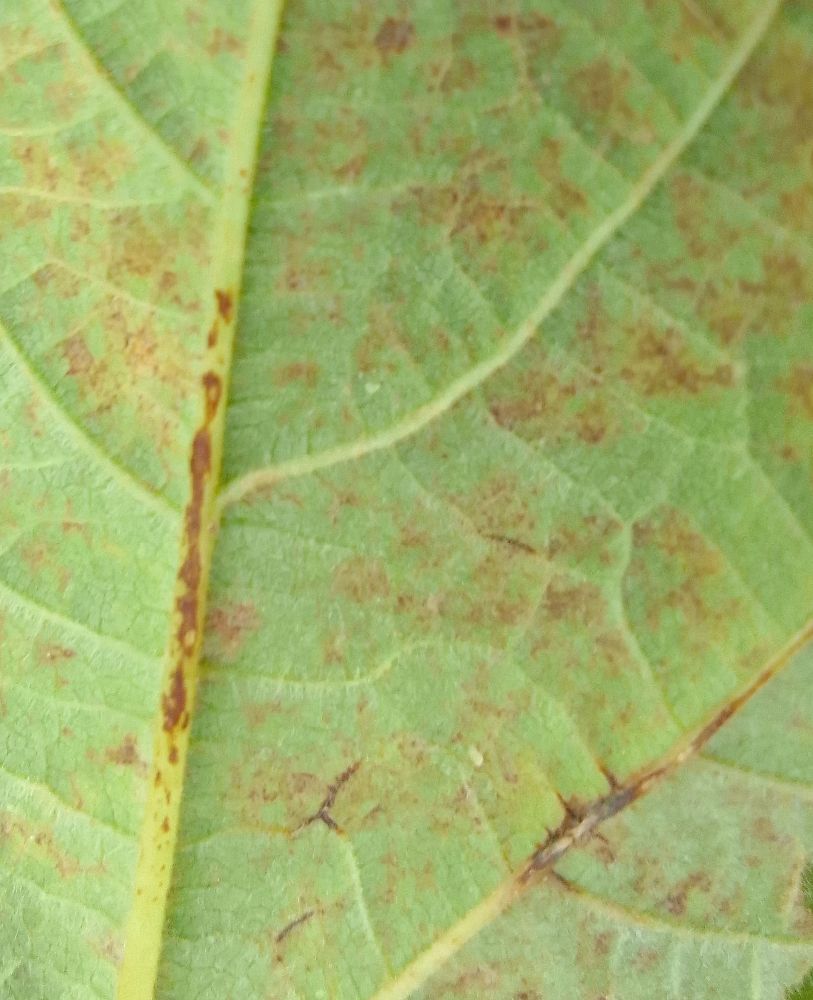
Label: anthracnose